Tupolev Tu-22M

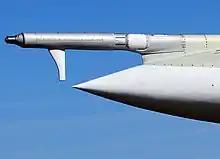
Closeup of the proprietary refuelling probe on the Tu-22M1 nose

Since late January 2017, six Tu-22M3s resumed airstrikes in the area of Deir ez-Zor to prevent capture of the city by jihadists and again in late 2017 to support a government offensive. 22–31 January 2016, Tu-22M3s reportedly conducted 42 sorties performing airstrikes in the vicinity of Deir ez-Zor. On the morning of 12 July 2016, six Tu-22M3 bombers carried out a concentrated attack around Palmyra, Al-Sukhnah and Arak. On 14 July, six Tu-22M3 bombers operating from airfields in Russia delivered another massive strike on the newly detected IS facilities in the areas east of Palmyra, as well as in Al-Sukhnah, Arak, and the T-3 oil pumping station in the province of Homs. New raids were conducted on 21 July, 8 August, 11 August, and 14 August 2016.